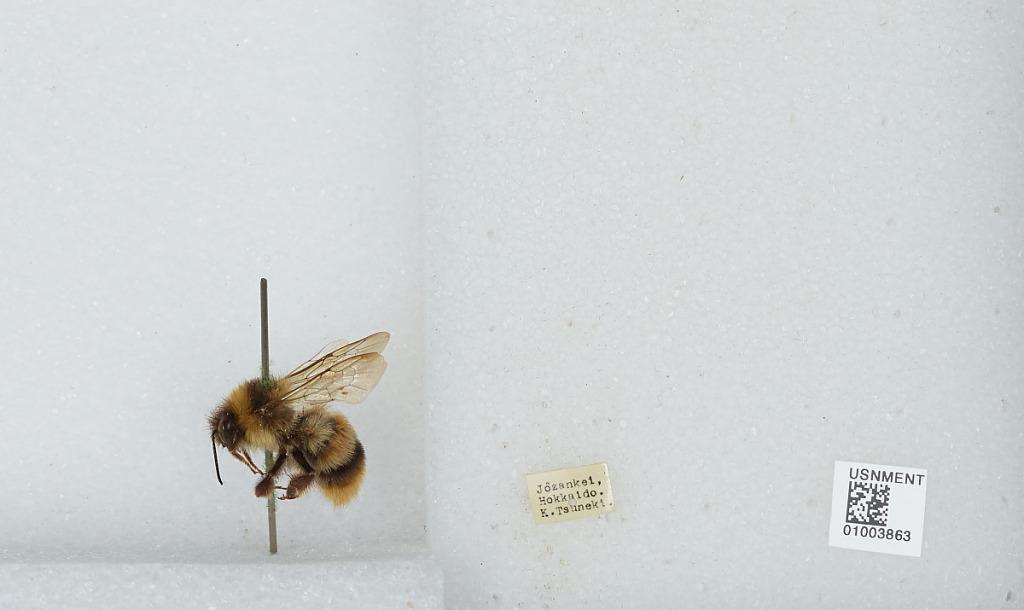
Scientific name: Bombus (Bombus) ignitus Smith
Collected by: K. Tsuneki
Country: Japan
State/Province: Hokkaido
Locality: Jozankei
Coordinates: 42.9692, 141.168